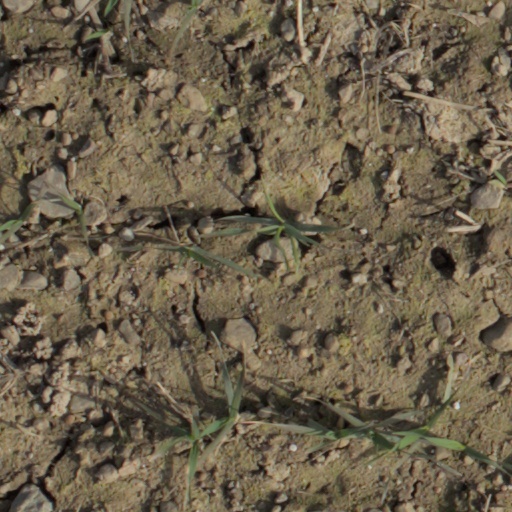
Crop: wheat